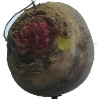
Label: Beetroot 1